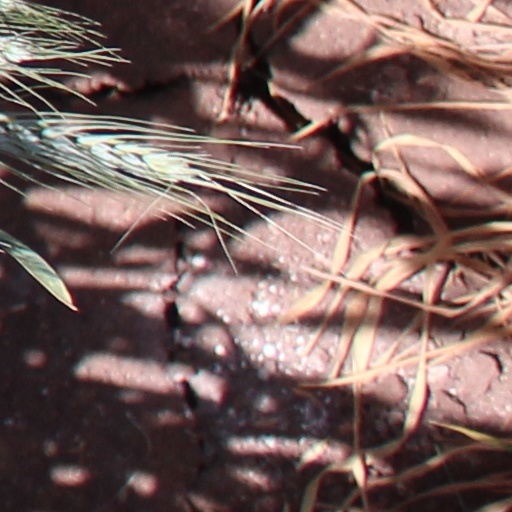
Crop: wheat